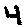
Label: 4